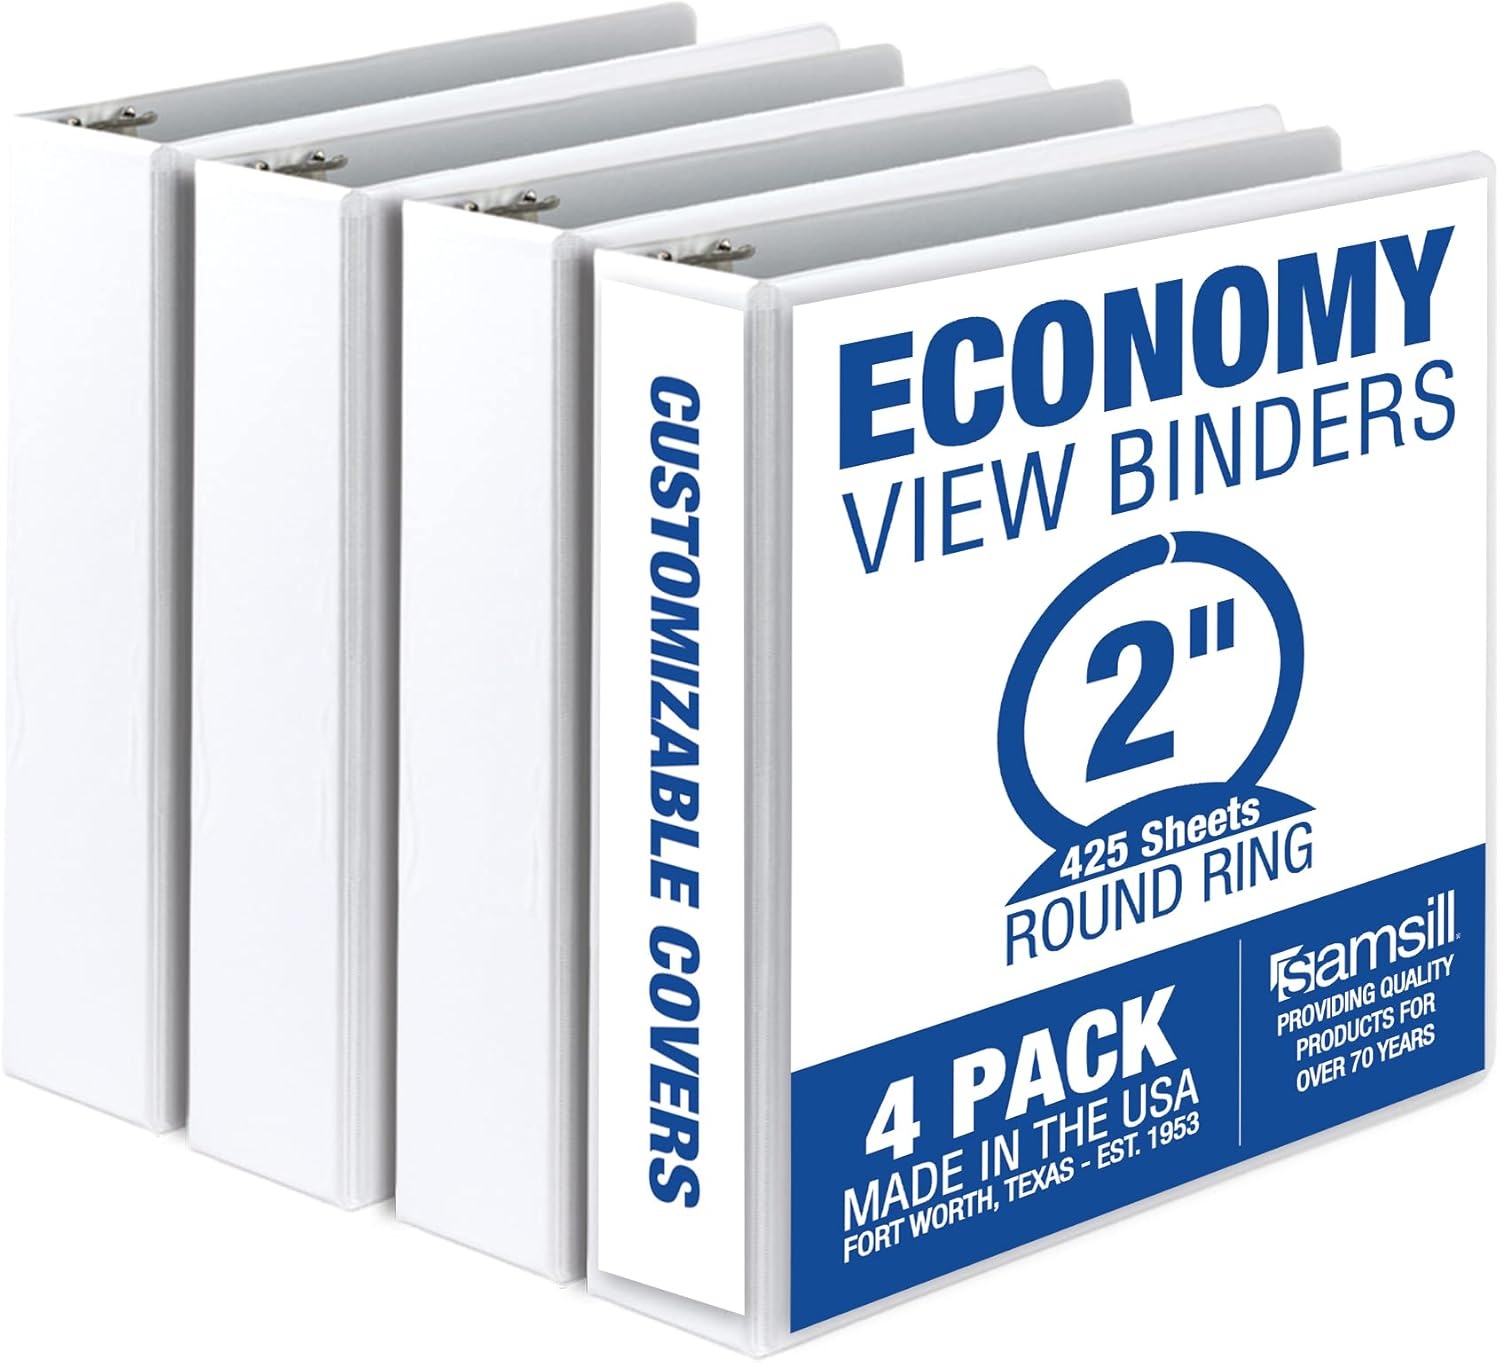
Samsill 2 Inch 3 Ring Binders, Made in USA, Economy Round Ring, Clear View Cover, 425 Sheet Capacity - for School, Home, Office - White, 4 Pack
Overview Color : White Material : Polypropylene Capacity : 2 Inches Brand : Samsill Sheet Size : 8.5 x 11 Inches About this item 2-Inch Binder: Made of durable polypropylene/vinyl and chipboard, our three ring binder is ideal for light daily use at home, school, and the office Easy Customization: Perfect for organization and presentations, our 2-inch 3-ring binder allows for complete customization via a clear overlay with a non-glare finish; 2 clear interior pockets provide additional paper storage Archival Safe: Made of PVC-free, non-stick polypropylene, our 3 ring binders will not transfer ink or lift copy from materials inserted into the cover or placed inside Professional Look: Designed to impress during presentations and look great on a shelf, our 3-ring binder features back-lid-mounted round binder rings for a rivetless spine Why Samsill: We have been manufacturing quality USA-made binders for school, work, and home in Fort Worth, Texas, since 1953 using domestic and imported materials
Brand: Samsill
Category: Office Supplies > Filing & Organization > Binding Supplies > Binders